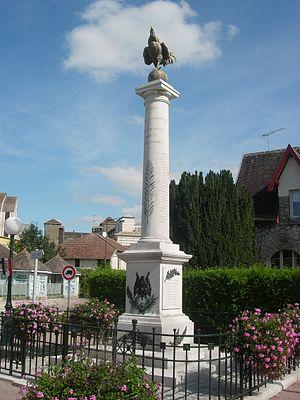
Monument aux morts de Brienne-le-Château
Brienne-le-Château est une commune française située dans le département de l'Aube en région Grand Est.
Le coq est un des motifs assez fréquents parmi les ornements des monuments aux morts de France. Il peut être représenté :